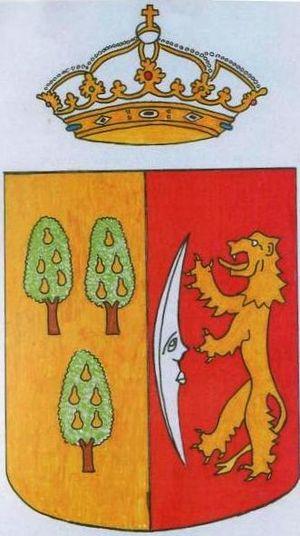
La Peraleja est une municipalité espagnole de la province de Cuenca, dans la région autonome de Castille-La Manche.